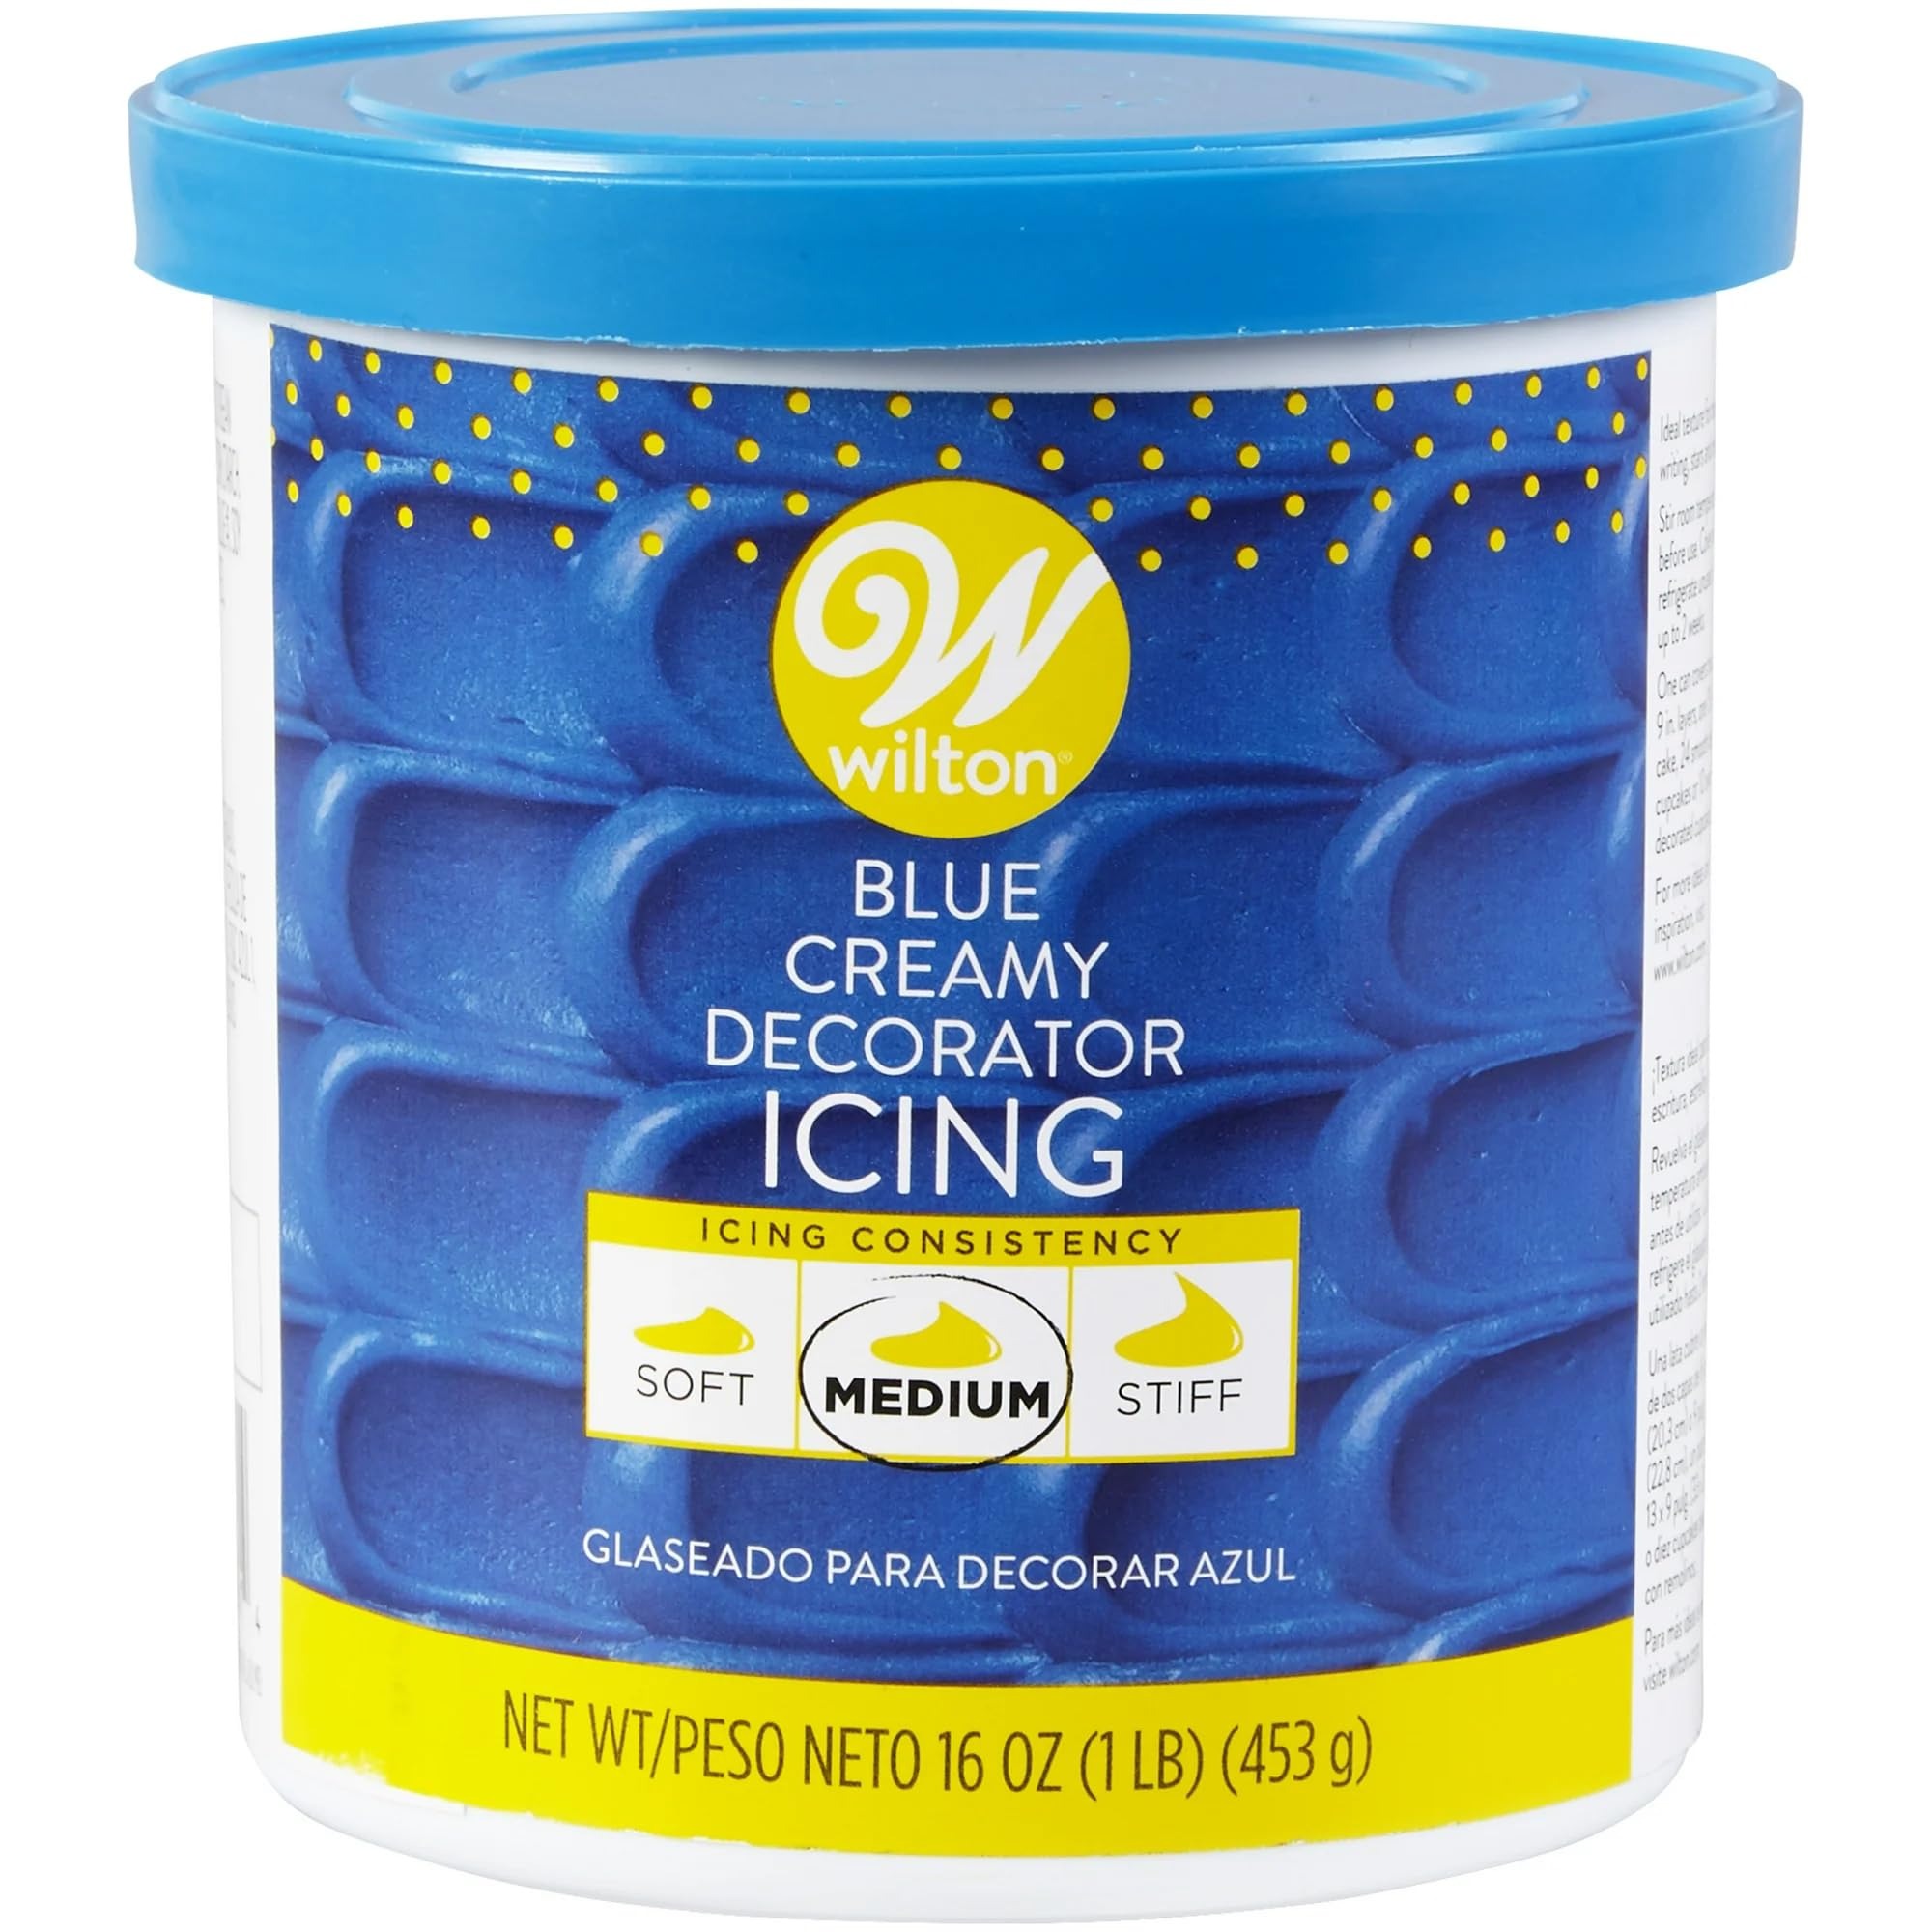
Item Name: Wilton Vanilla Flavored Frosting, Creamy Decorator Icing, 16 oz (Red, 16 oz)
Bullet Point 1: Wilton Creamy Decorator Icing is a pre-made vanilla-flavored frosting perfect for decorating cakes, cupcakes, and other baked goods.
Bullet Point 2: This icing boasts a delightfully smooth and creamy consistency, making it easy to spread or pipe onto your creations.
Bullet Point 3: Use it for piping intricate designs, creating borders, writing messages, or simply frosting your desserts with a luscious layer.
Bullet Point 4: The 16 oz container provides ample icing for decorating multiple baked goods or a large cake.
Bullet Point 5: Enjoy the rich, classic taste of vanilla that complements a wide range of desserts and baked treats.
Product Description: Wilton Creamy Decorator Icing is a versatile and delicious vanilla-flavored frosting that's perfect for decorating cakes, cupcakes, and other sweet treats. This 16 oz tub provides ample frosting to cover and decorate your baked goods with smooth, creamy texture. The rich vanilla flavor enhances the taste of your desserts, making them even more irresistible. Wilton's Decorator Icing is easy to spread and pipe, allowing you to create intricate designs and decorations with precision. Whether you're a professional baker or a home enthusiast, this icing is a must-have for all your decorating needs. Indulge in the creamy goodness and elevate your desserts to the next level with Wilton Creamy Decorator Icing.
Value: 16.0
Unit: Ounce

Price: 5.66